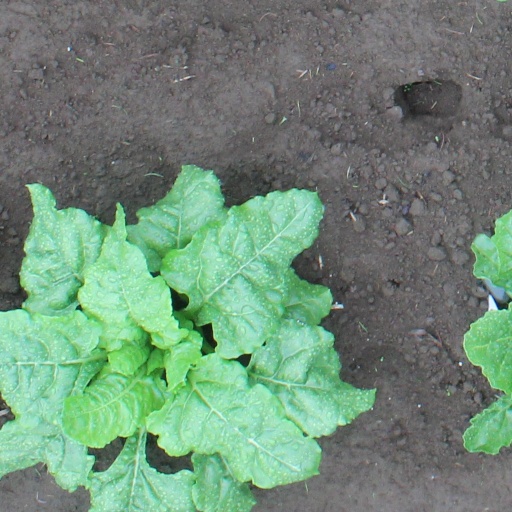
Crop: sugar beet